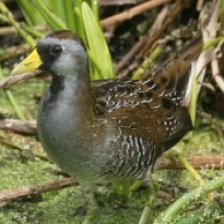
Species: SORA
Scientific name: PORZANA CAROLINA
ImageNet parent category: european_gallinule